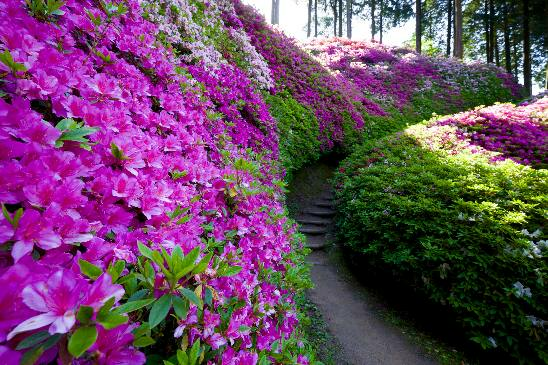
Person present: No